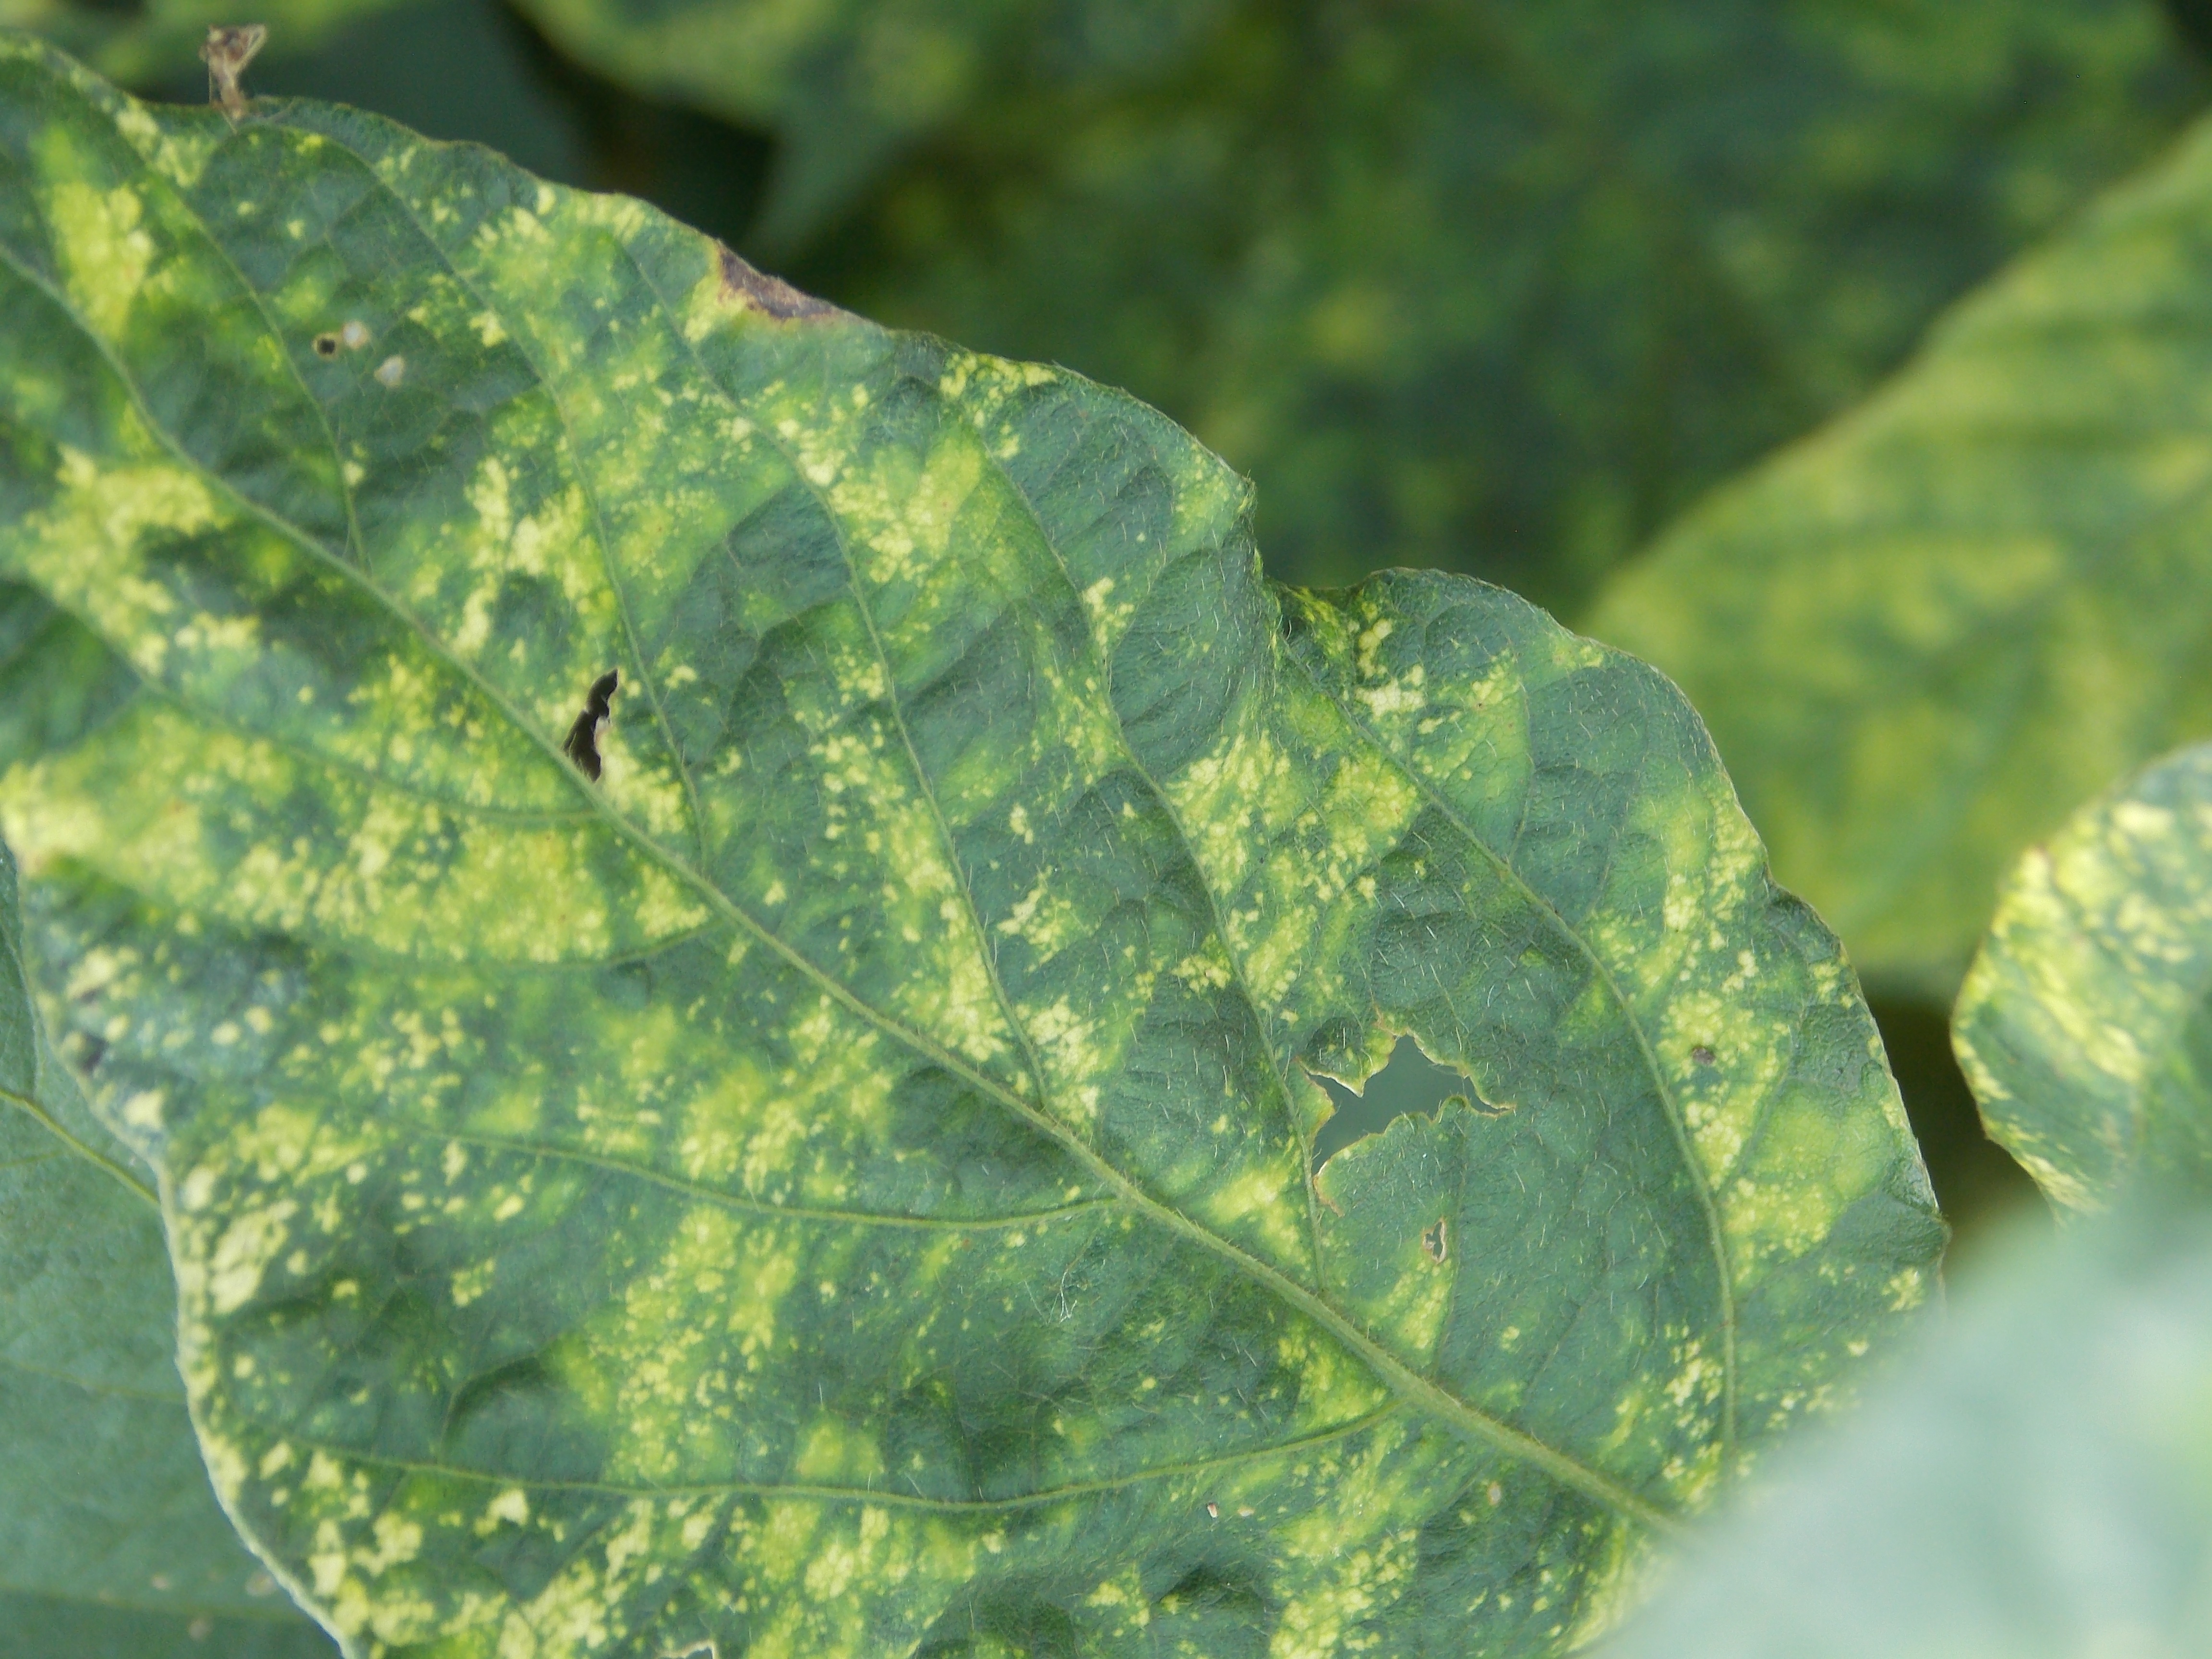
Label: Disease